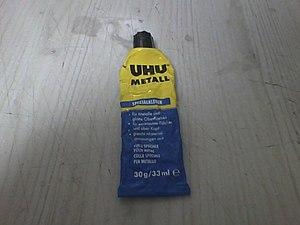
UHU est une entreprise allemande produisant de la colle, principalement sous forme de bâtons et de tubes destinés à l'usage domestique.